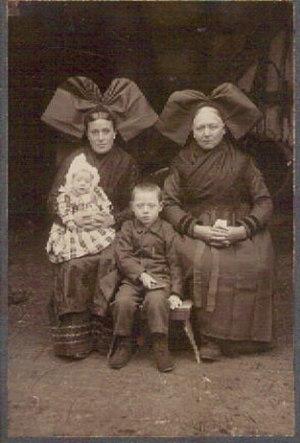
Cet article présente l'histoire du cadre territorial qu'est l'Alsace de la fin du XVIIIᵉ siècle, du temps de la Préhistoire à aujourd'hui. Hormis Landau in der Pfalz, non restituée en 1815, toute l'Alsace est aujourd'hui intégrée à la République française au sein des deux départements suivants : le Haut-Rhin et le Bas-Rhin.
En France, on nomme costume traditionnel ou costume régional l'ensemble des vêtements portés dans les différentes provinces ou régions françaises.
Bouxwiller est une commune française de la plaine d'Alsace située à 33,3 km au nord-ouest de Strasbourg, dans le département du Bas-Rhin en région Grand Est. Elle est le chef-lieu du canton de Bouxwiller et de la Communauté de communes de Hanau-La Petite Pierre. En 2013, la population légale est de 4 037 habitants.